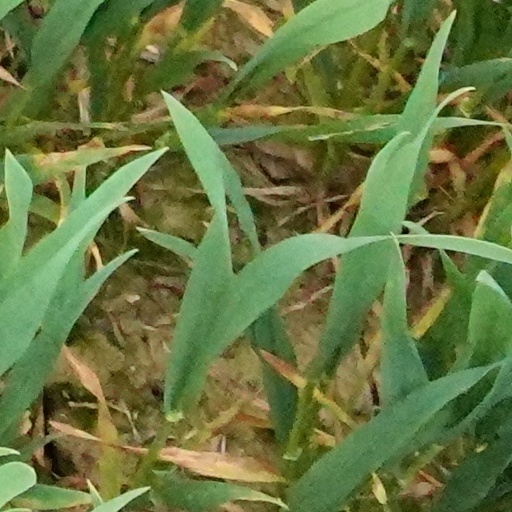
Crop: wheat